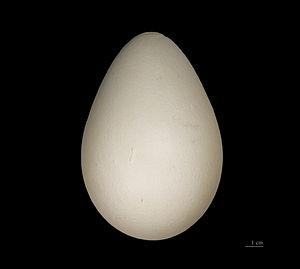
L'oologie ou ovologie est la branche de la zoologie qui a pour objet l'étude de la formation de l'œuf et de son développement primitif, particulièrement les œufs d'oiseaux. L'oologie comprend également l'étude de nids d'oiseaux.
Le Manchot royal est une espèce d'oiseaux de la famille des Spheniscidae. C'est la deuxième plus grande espèce de manchots après le Manchot empereur, avec lequel il forme le genre Aptenodytes.